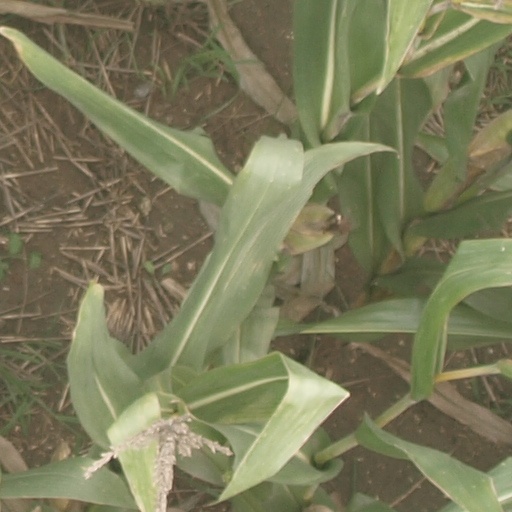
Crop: maize; corn